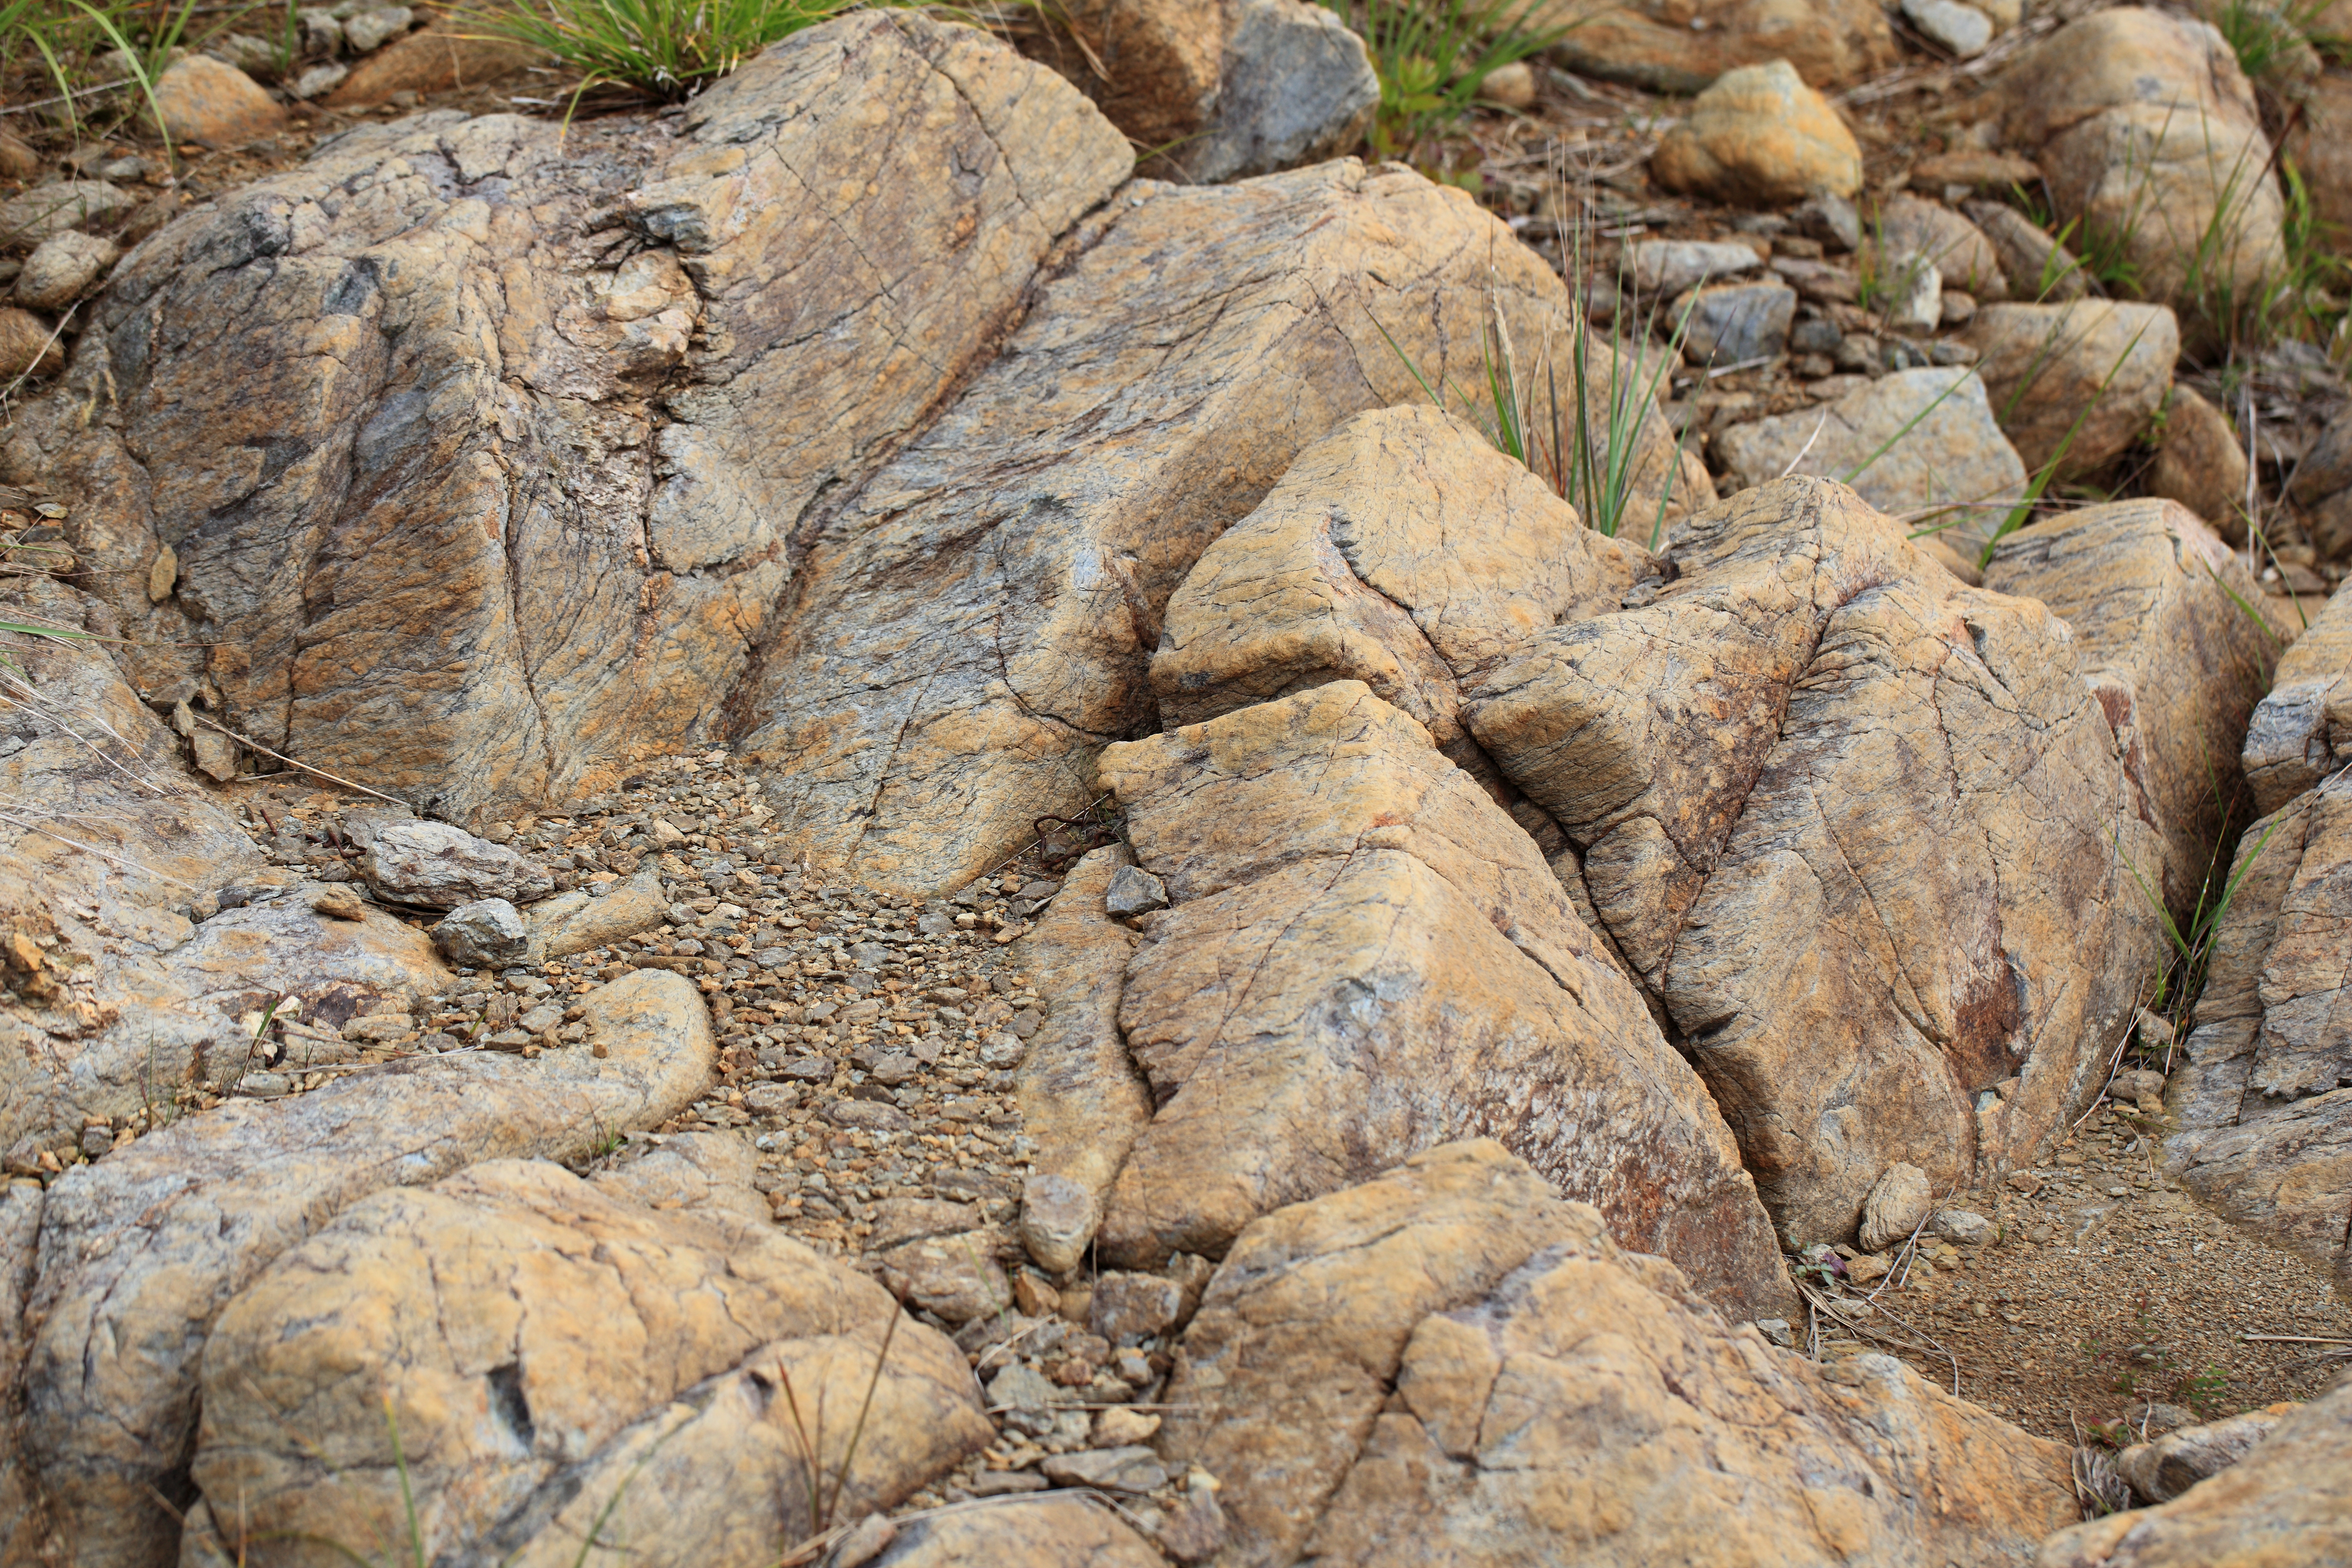
rock, formation, high, terrain, material, rocks, geology, outcrop, badlands, boulder, 5d, hires, markii, hi, res, resolution, hakuba, nagano, happoone, kitaazumi, wadi, bedrock